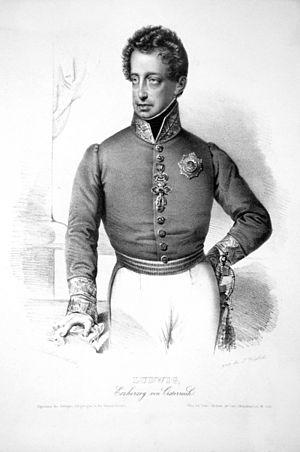
La bataille d'Eckmühl se déroula les 21 et 22 avril 1809 à Eckmühl en Bavière, et opposa les troupes françaises et alliées dirigées par Napoléon Iᵉʳ à l'armée autrichienne commandée par l'archiduc Charles. Elle se solda par une victoire majeure de l'Empereur sur les Autrichiens.